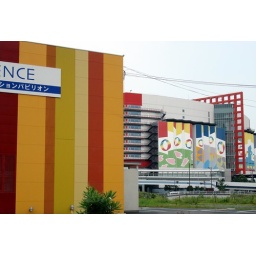
Bright colors under gray sky